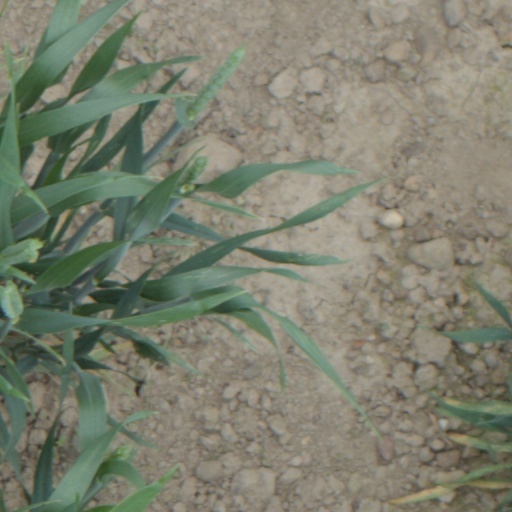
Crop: wheat